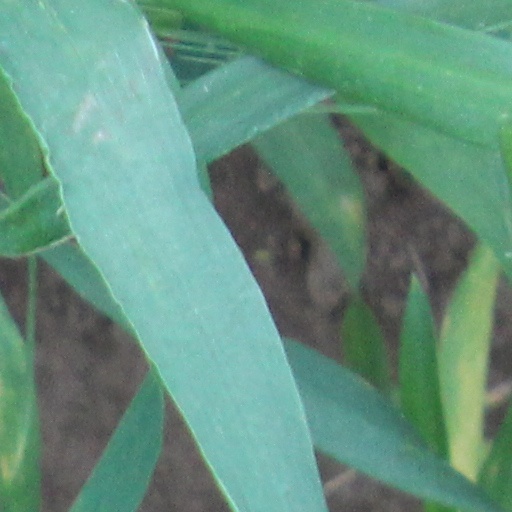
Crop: wheat